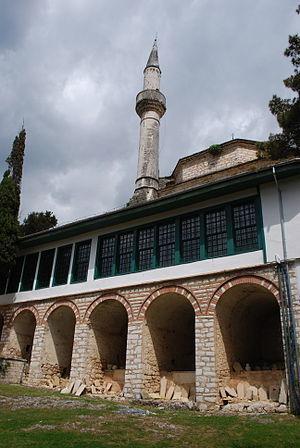
Vue de Ioannina.